Tosa-Shirahama Station

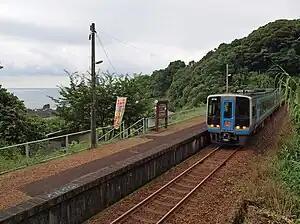
Platform of Tosa-Shirahama Station looking in the direction of

is a passenger railway station located in the town of Kuroshio, Hata District, Kōchi Prefecture, Japan. It is operated by the Tosa Kuroshio Railway and has the station number "TK32".